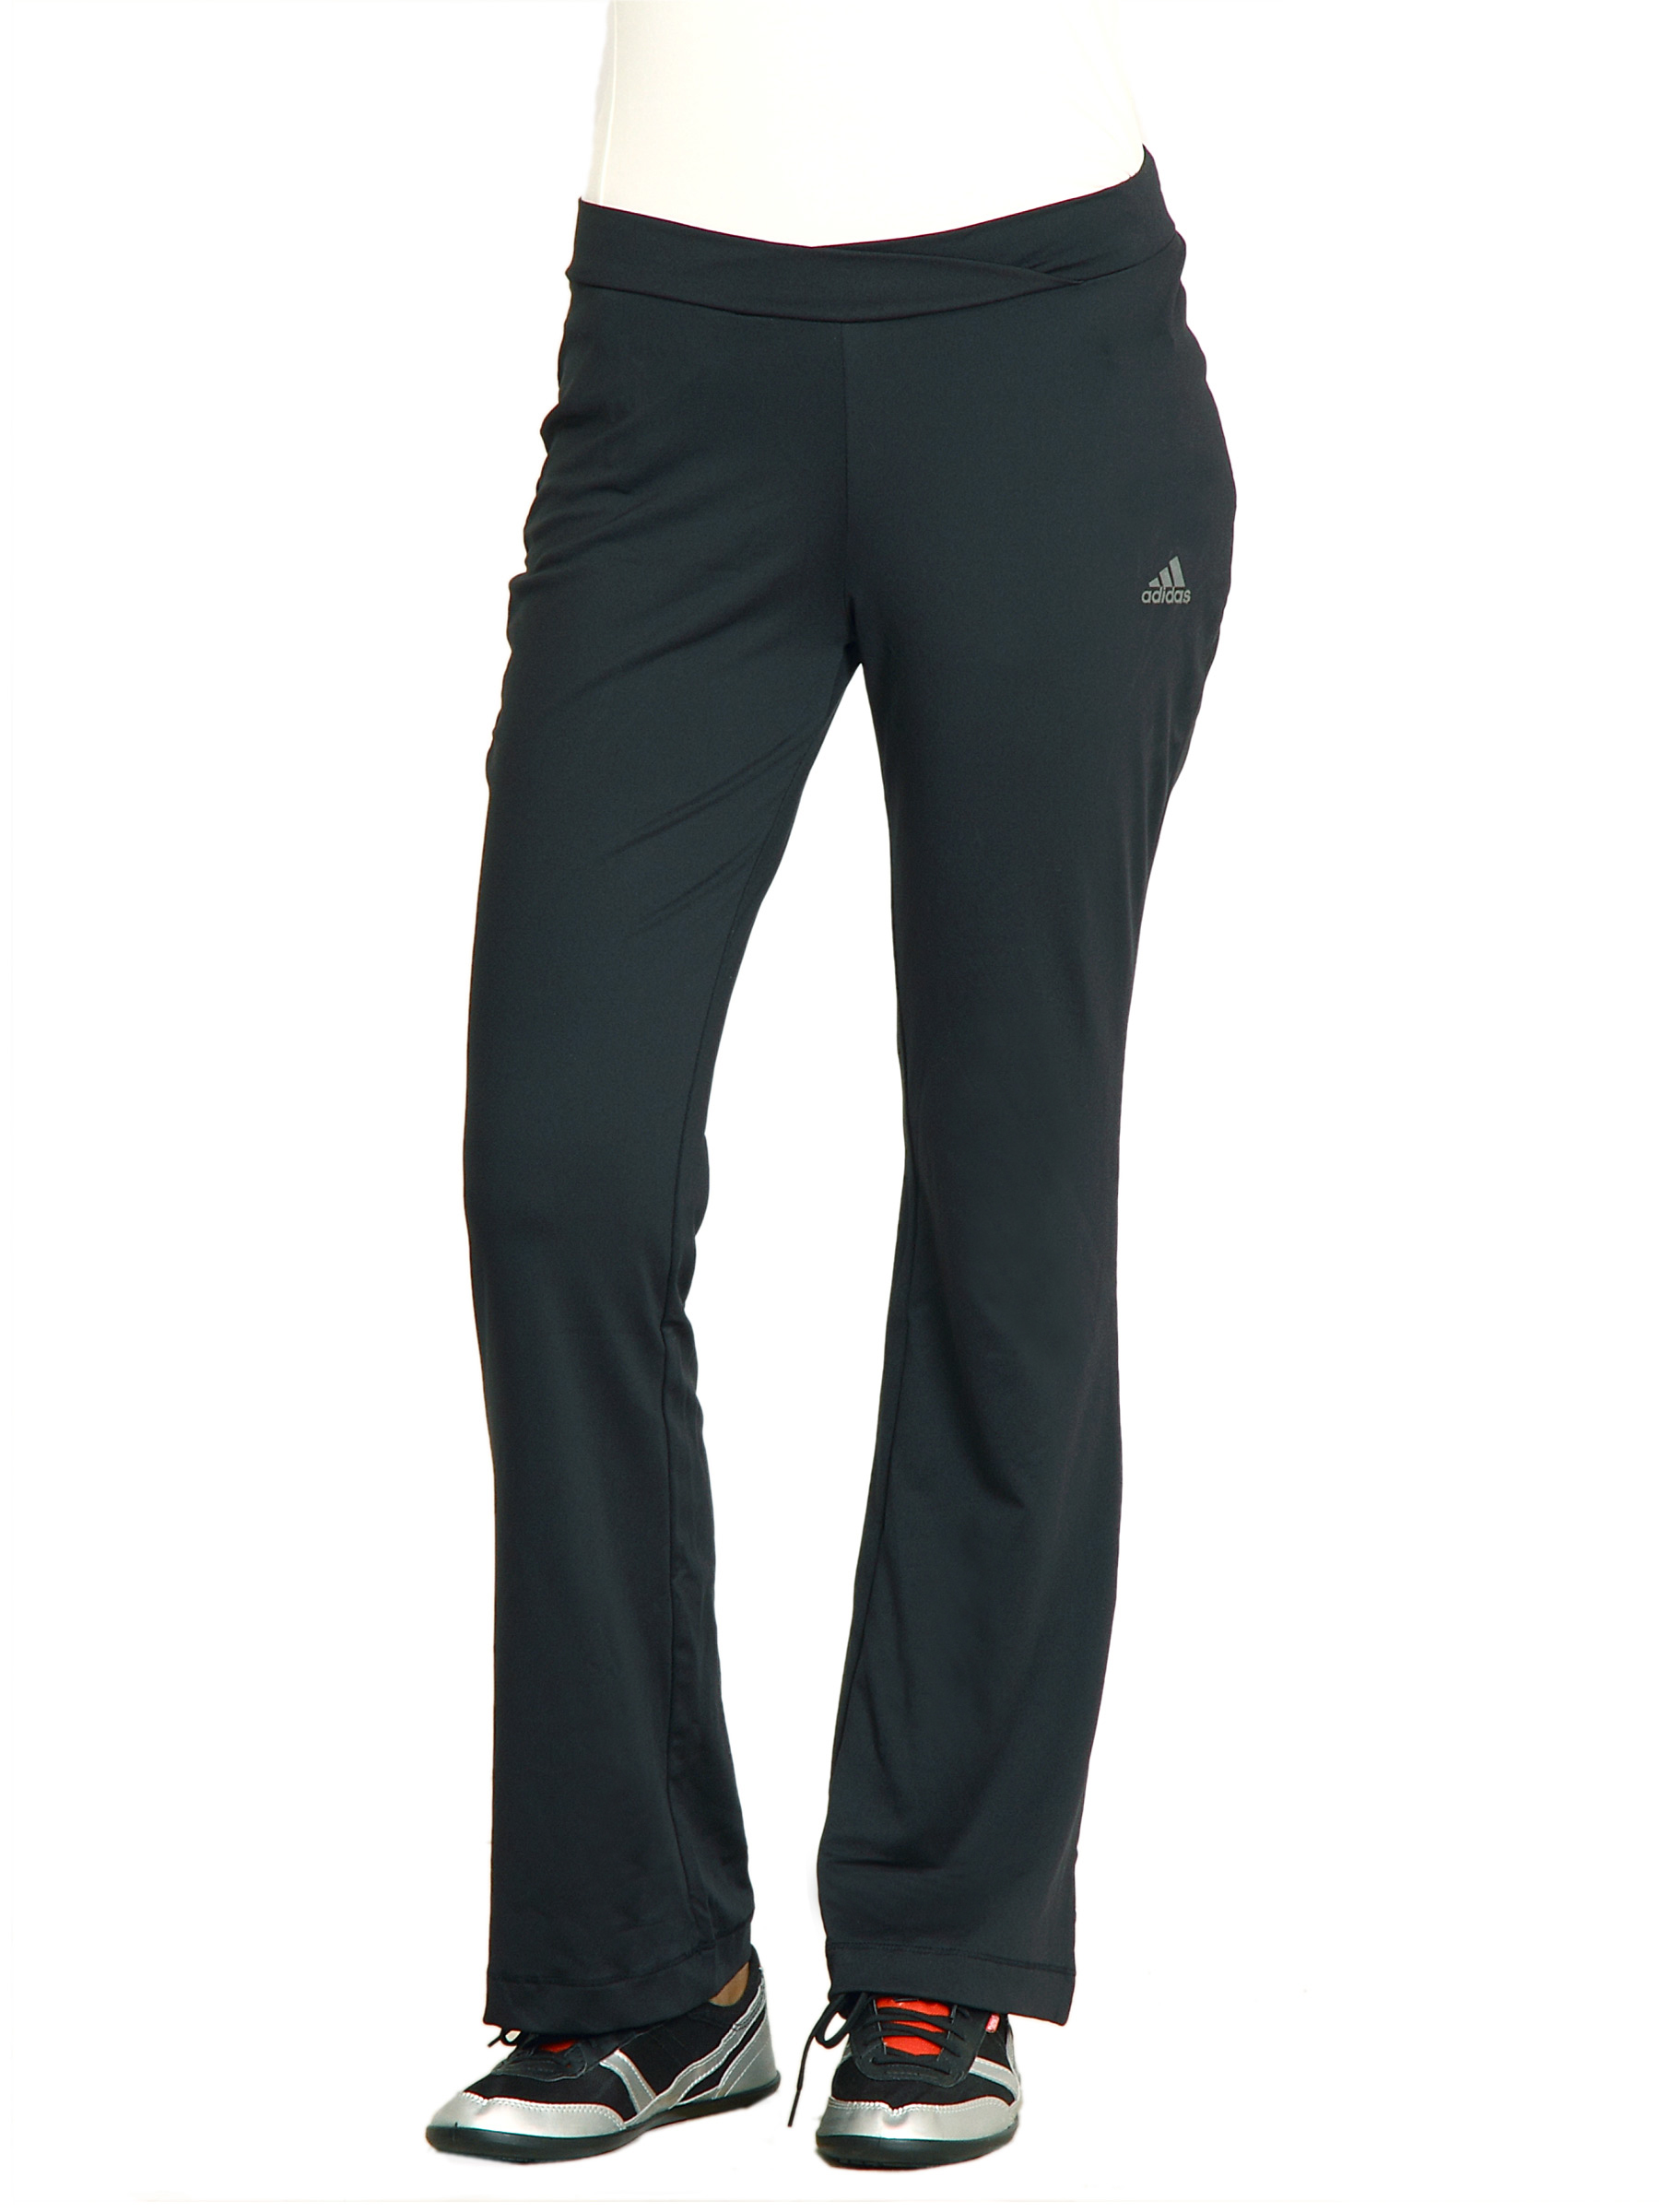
ADIDAS Women Ess Mf Yoga Black Pants
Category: Apparel / Bottomwear / Track Pants
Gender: Women
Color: Black
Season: Fall 2011
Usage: Casual